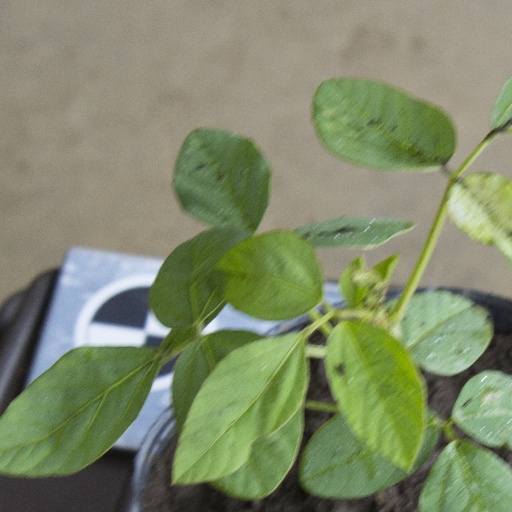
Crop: soybean